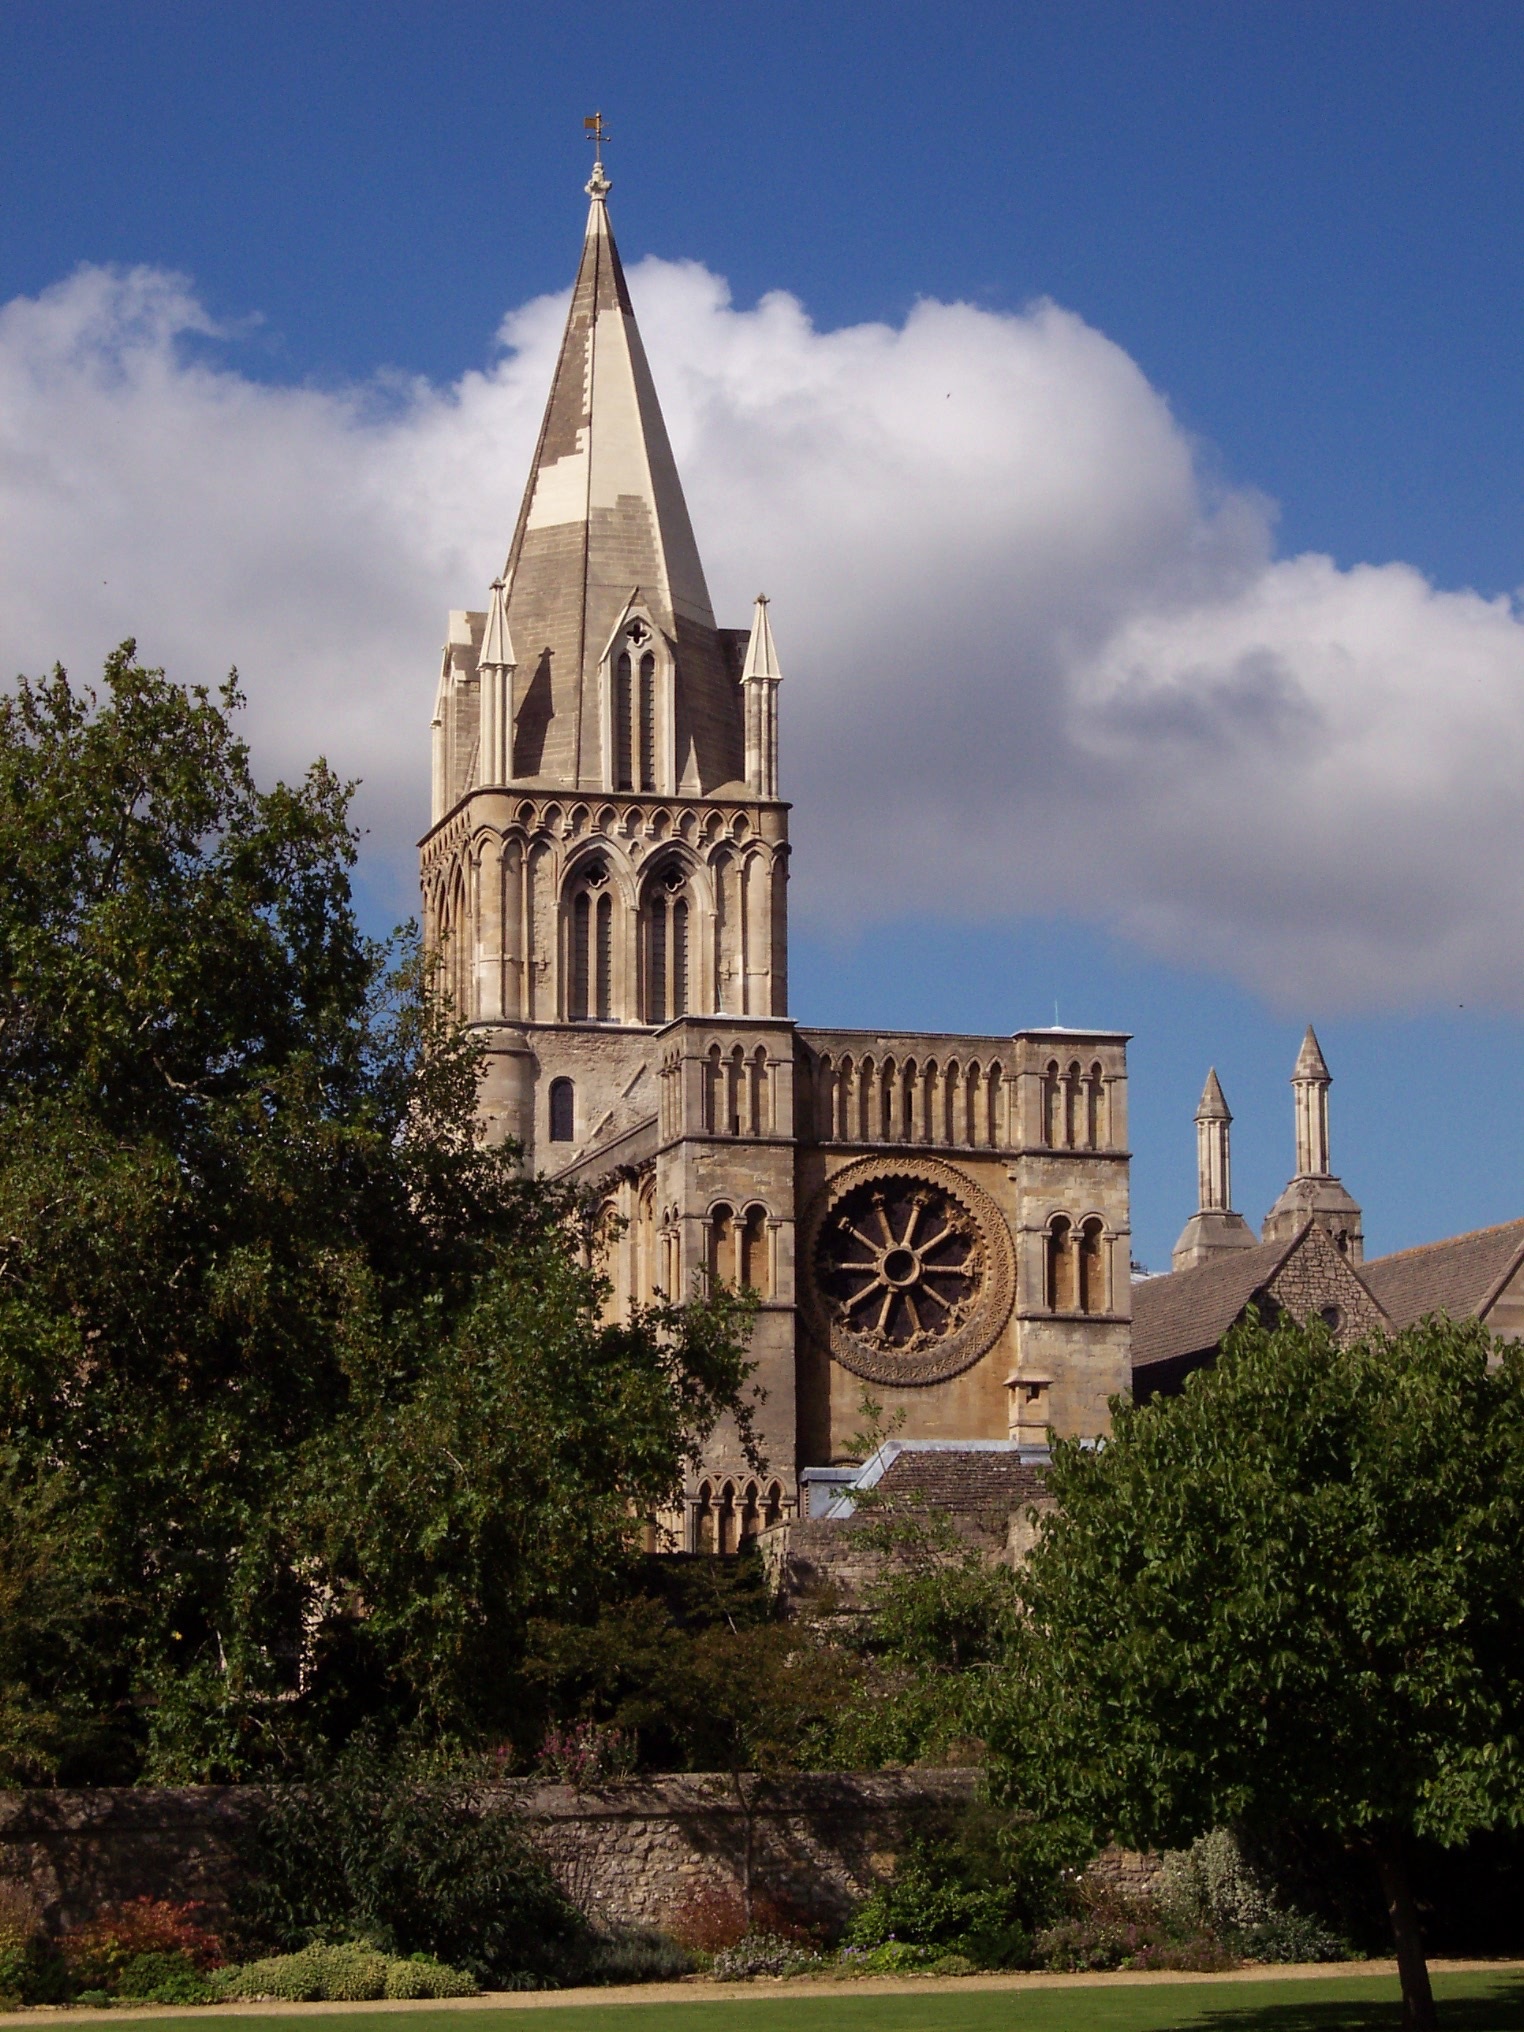
building, chateau, tower, landmark, church, cathedral, chapel, place of worship, bell tower, england, spire, steeple, monastery, oxford